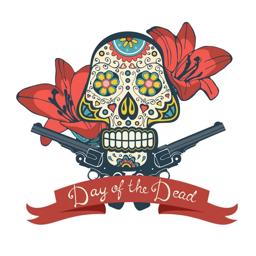
day of the dead card with vintage skull , flowers and guns -- stock vector #